Mark Strong

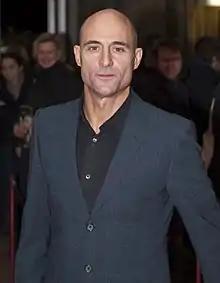
Strong at the 2011 Berlin International Film Festival

In 2011, Strong played Thaal Sinestro, a Green Lantern and Hal Jordan's mentor, in the superhero film "Green Lantern". Strong said the film "closely follows the early comics" and elaborated, "Sinestro starts out as Hal Jordan's mentor, slightly suspicious and not sure of him." Strong went on to state that the character "is a military guy but isn't immediately bad". He also revealed that the outfit and other aspects of the character closely follow his early comic history. Also in 2011, he voiced Pod in "The Secret World of Arrietty" and Captain Titus of the Ultramarines Chapter in the video game "". The same year, Strong played Jim Prideaux in the film adaptation of "Tinker Tailor Soldier Spy", which was earlier played by Ian Bannen in the 1979 series. The film premiered in competition at the 68th Venice International Film Festival on 5 September 2011.